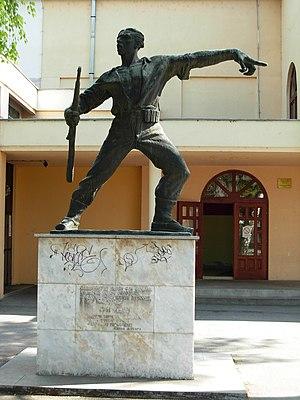
Cet article recense les monuments à la Seconde Guerre mondiale en Serbie.